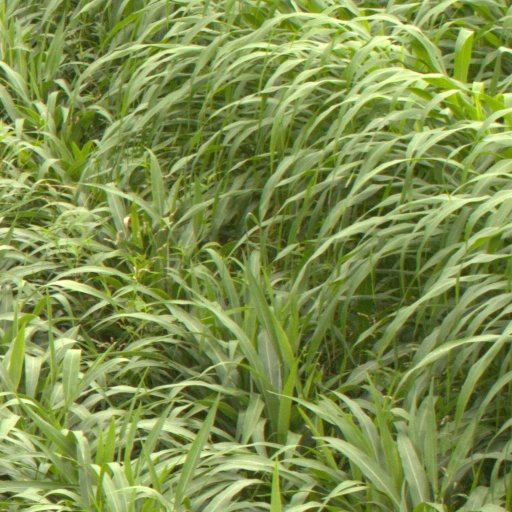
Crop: sorghum